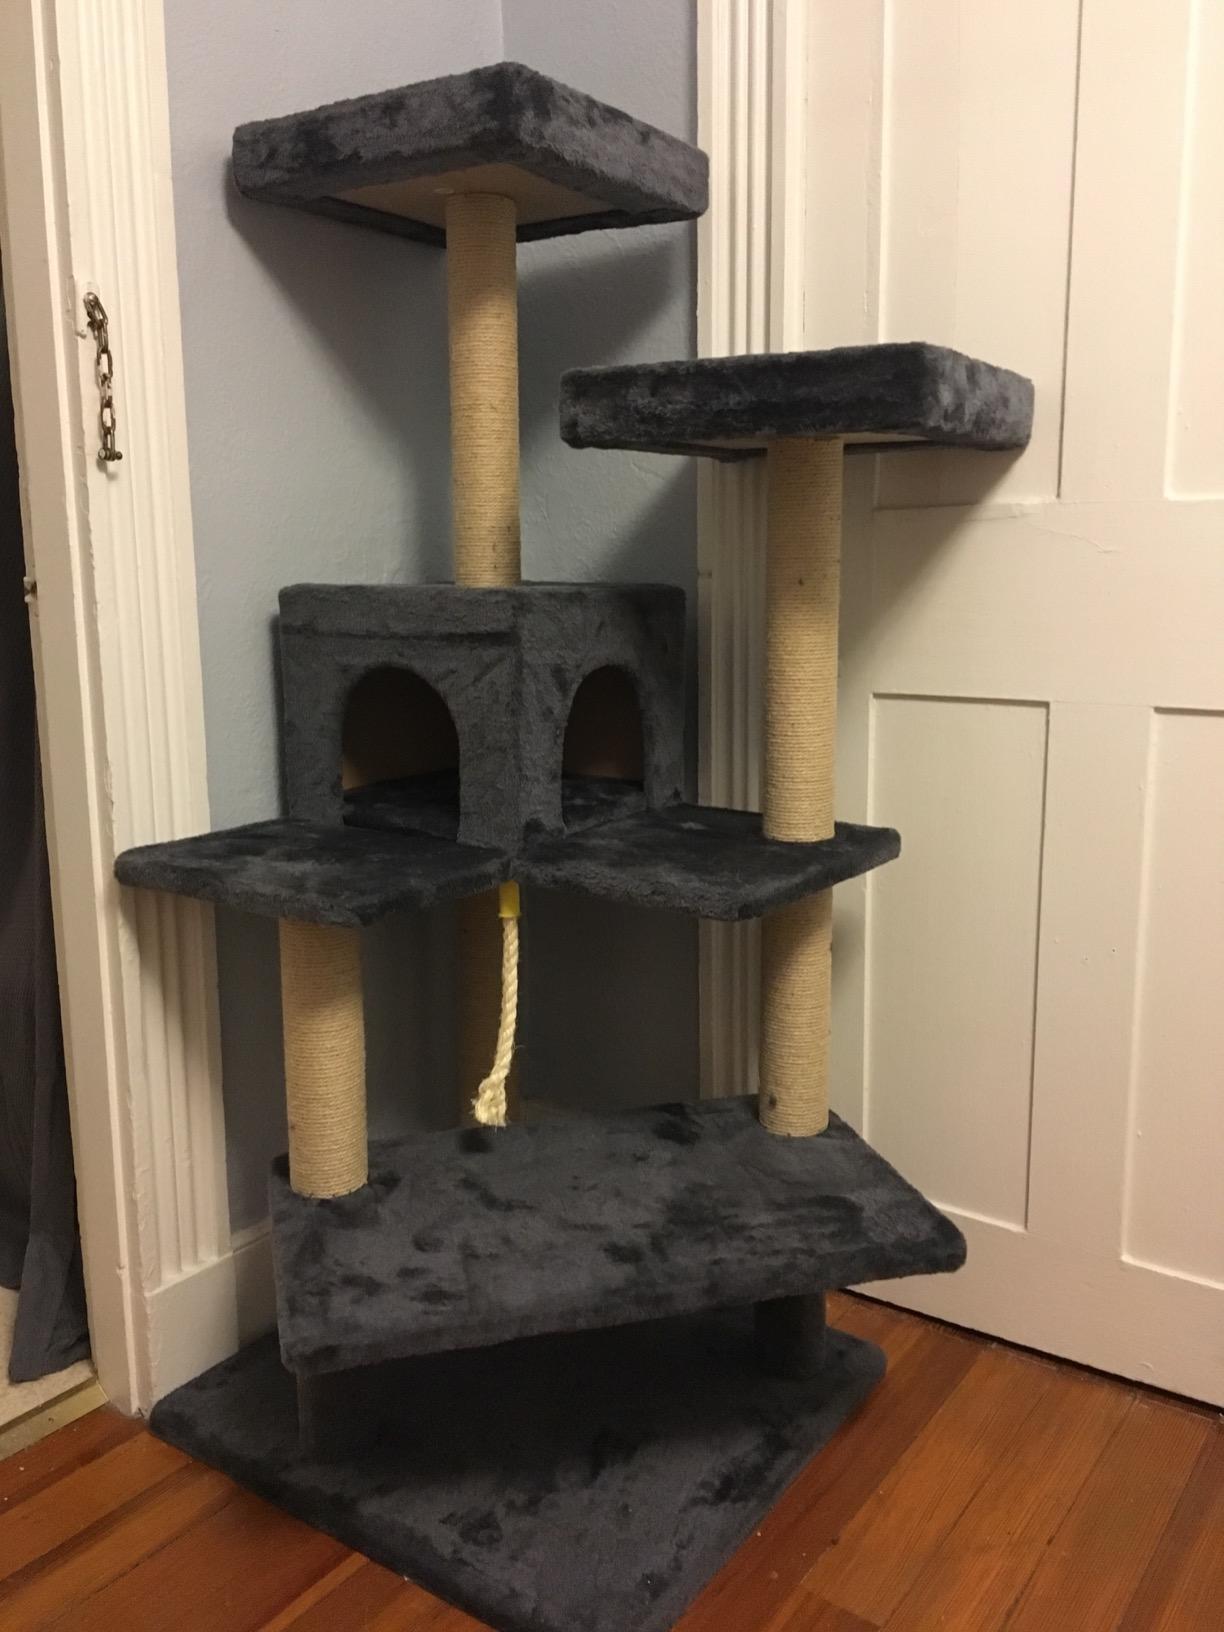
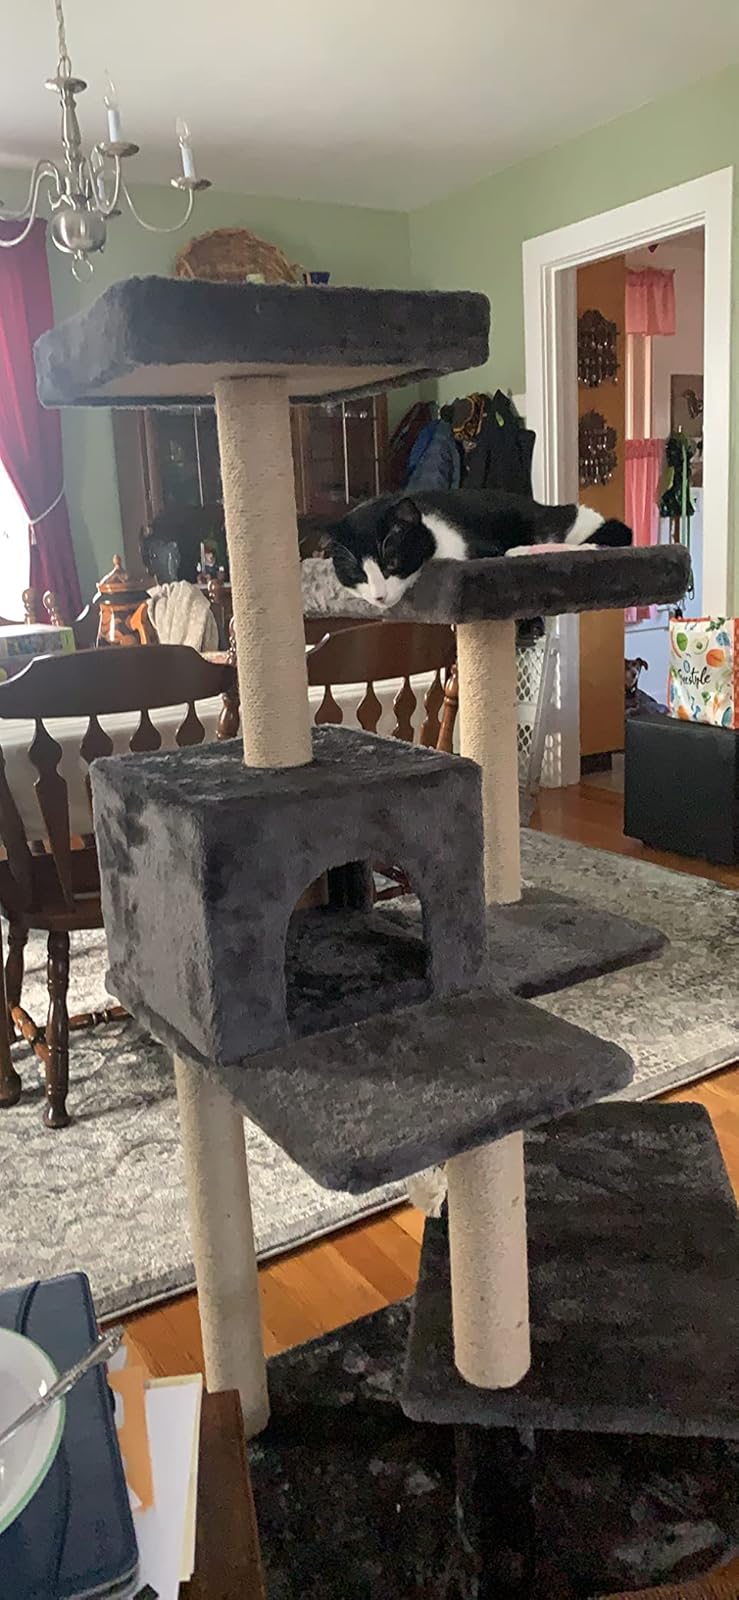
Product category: items_cat tree
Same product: yes